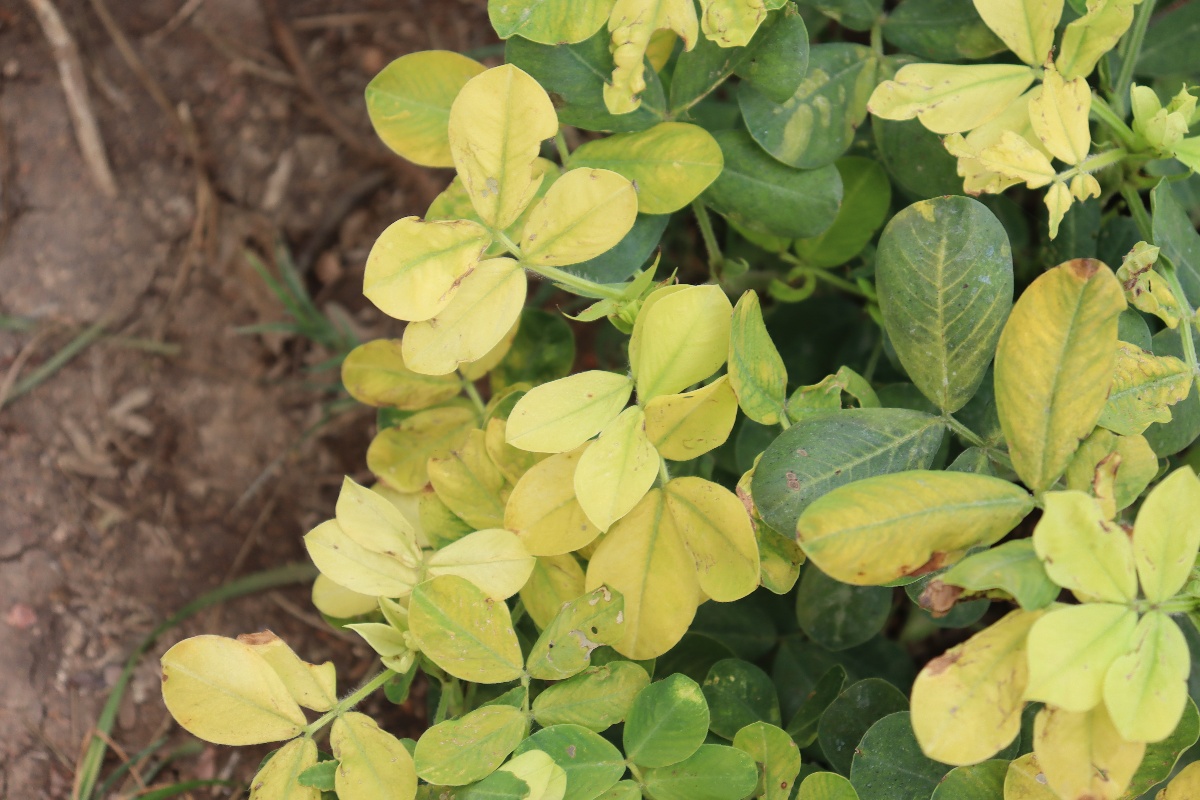
Label: nutrition deficiency